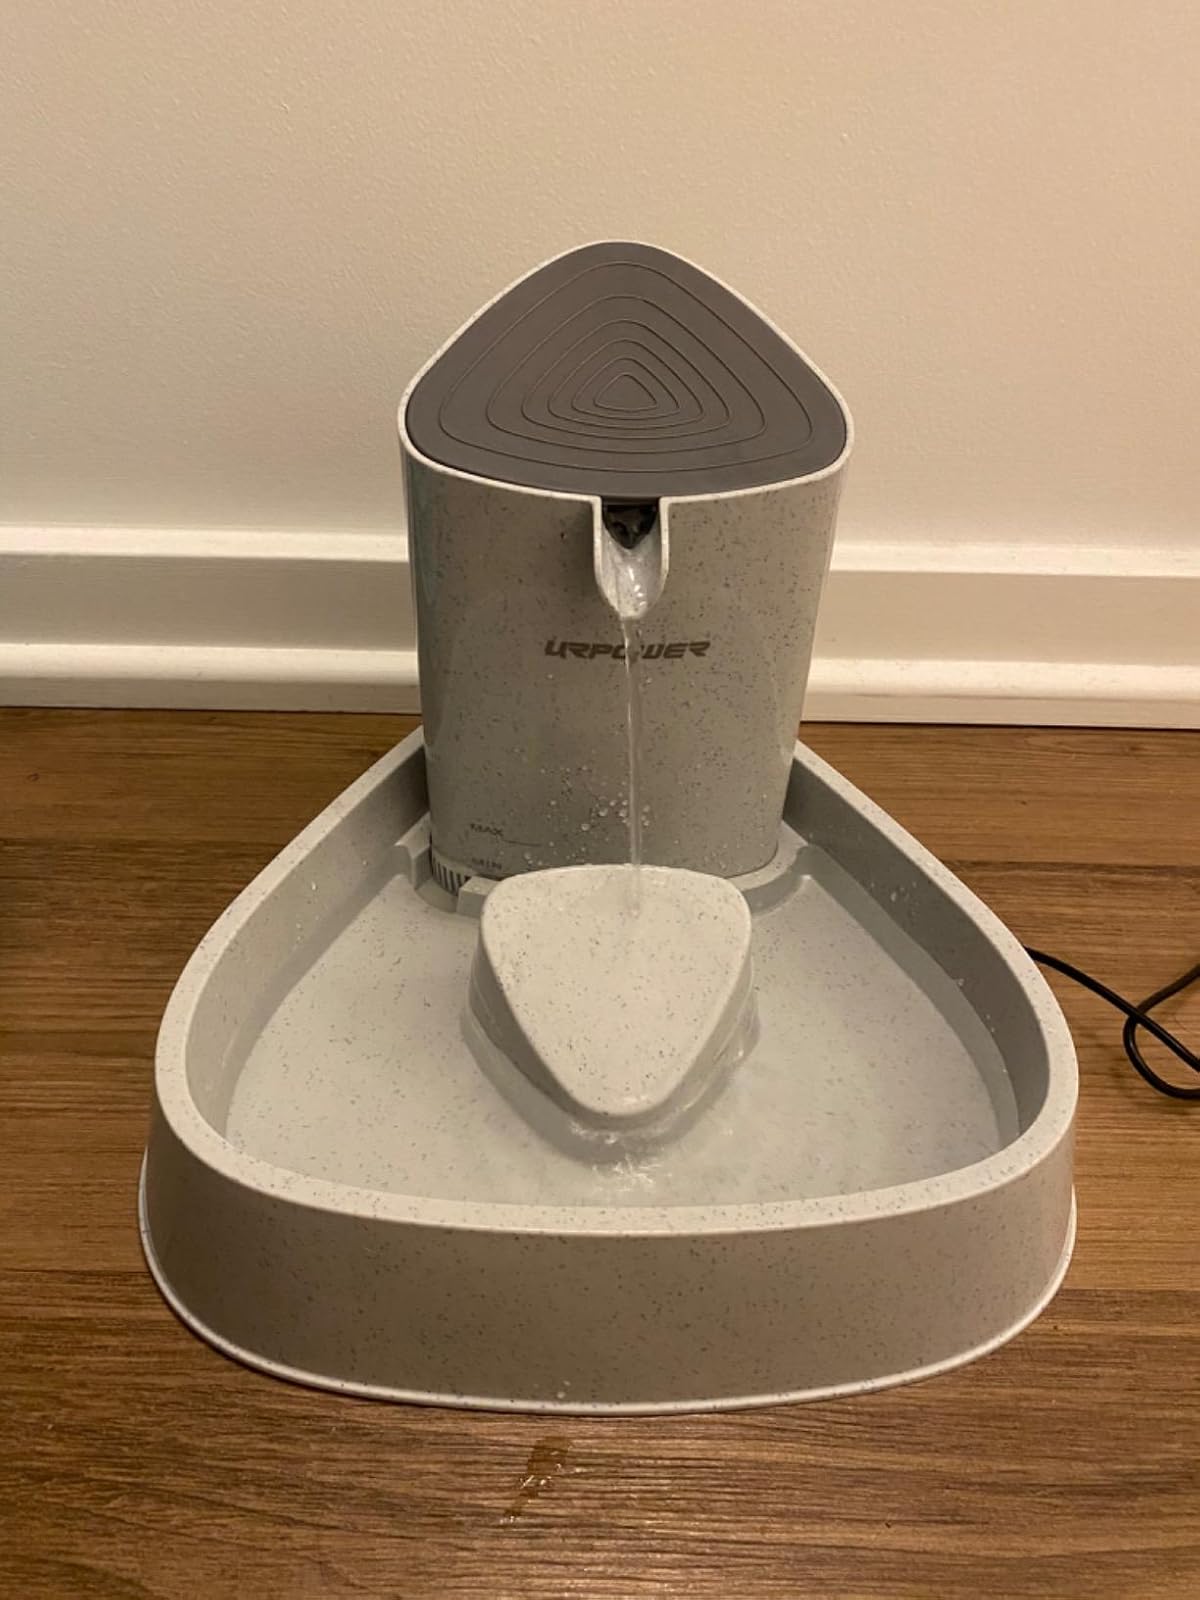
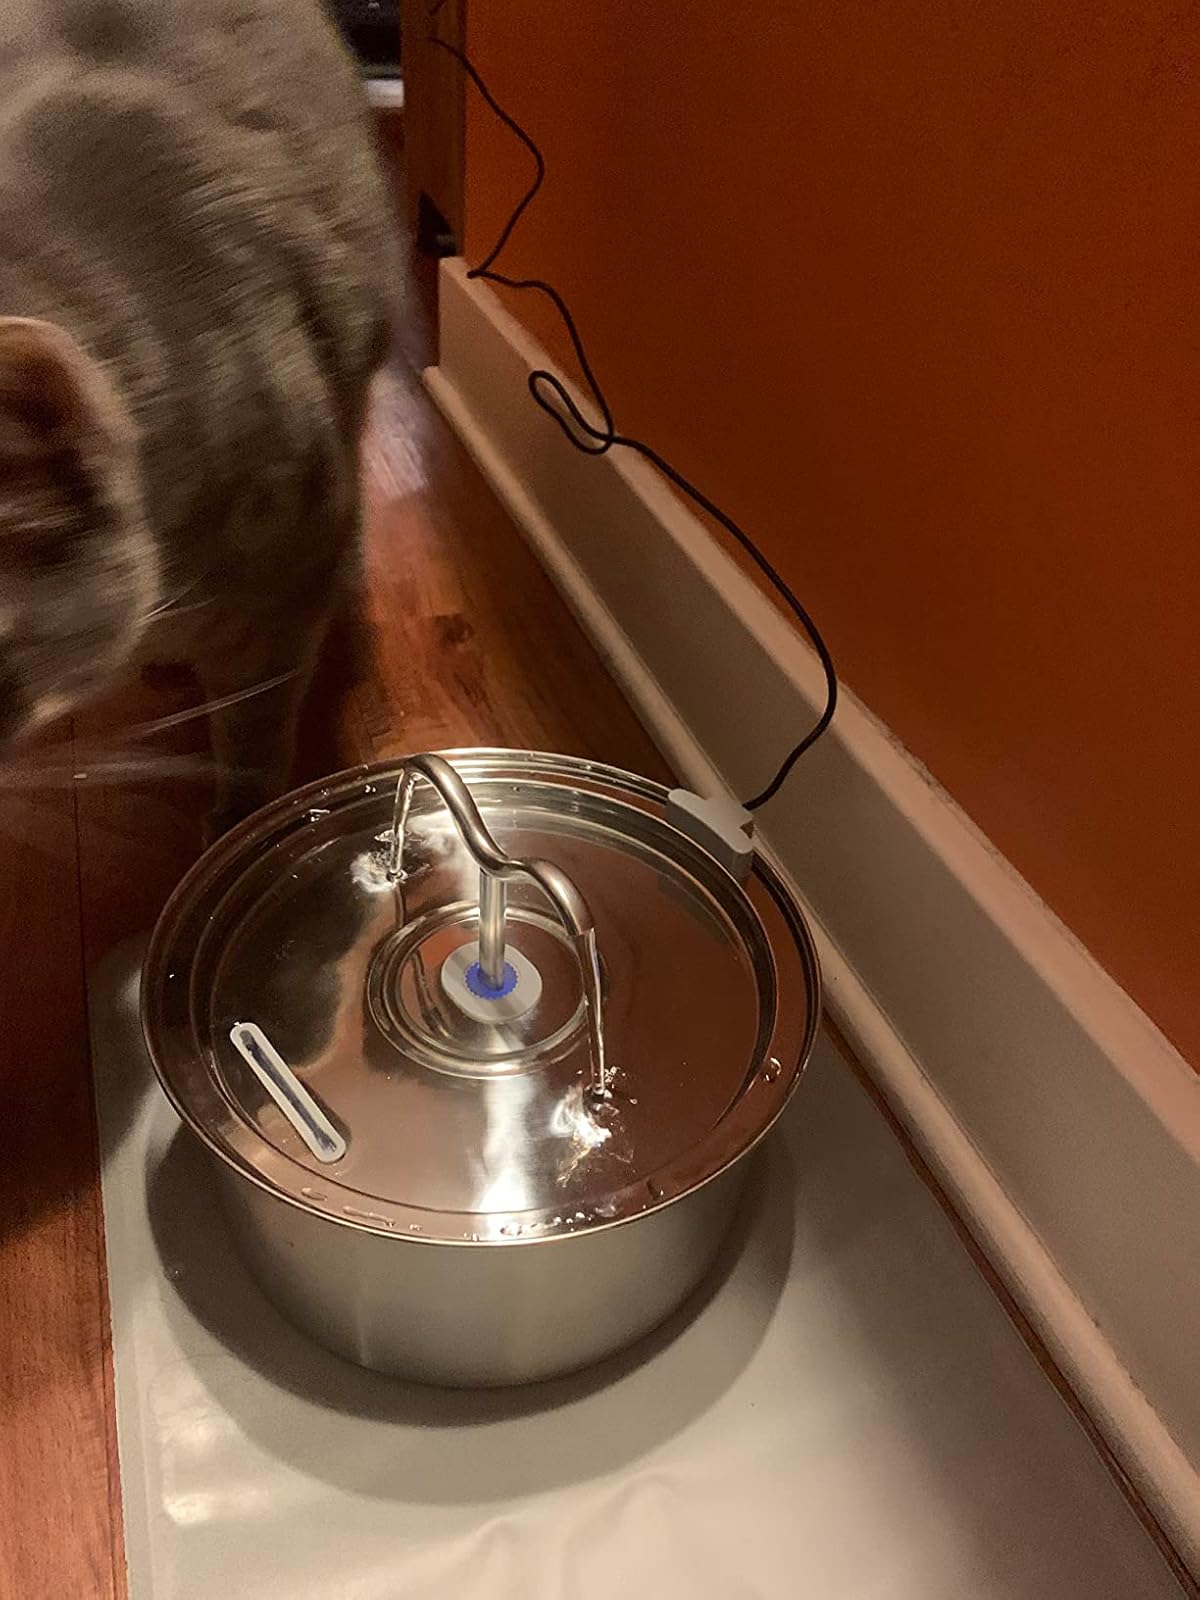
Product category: items_bowl
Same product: no